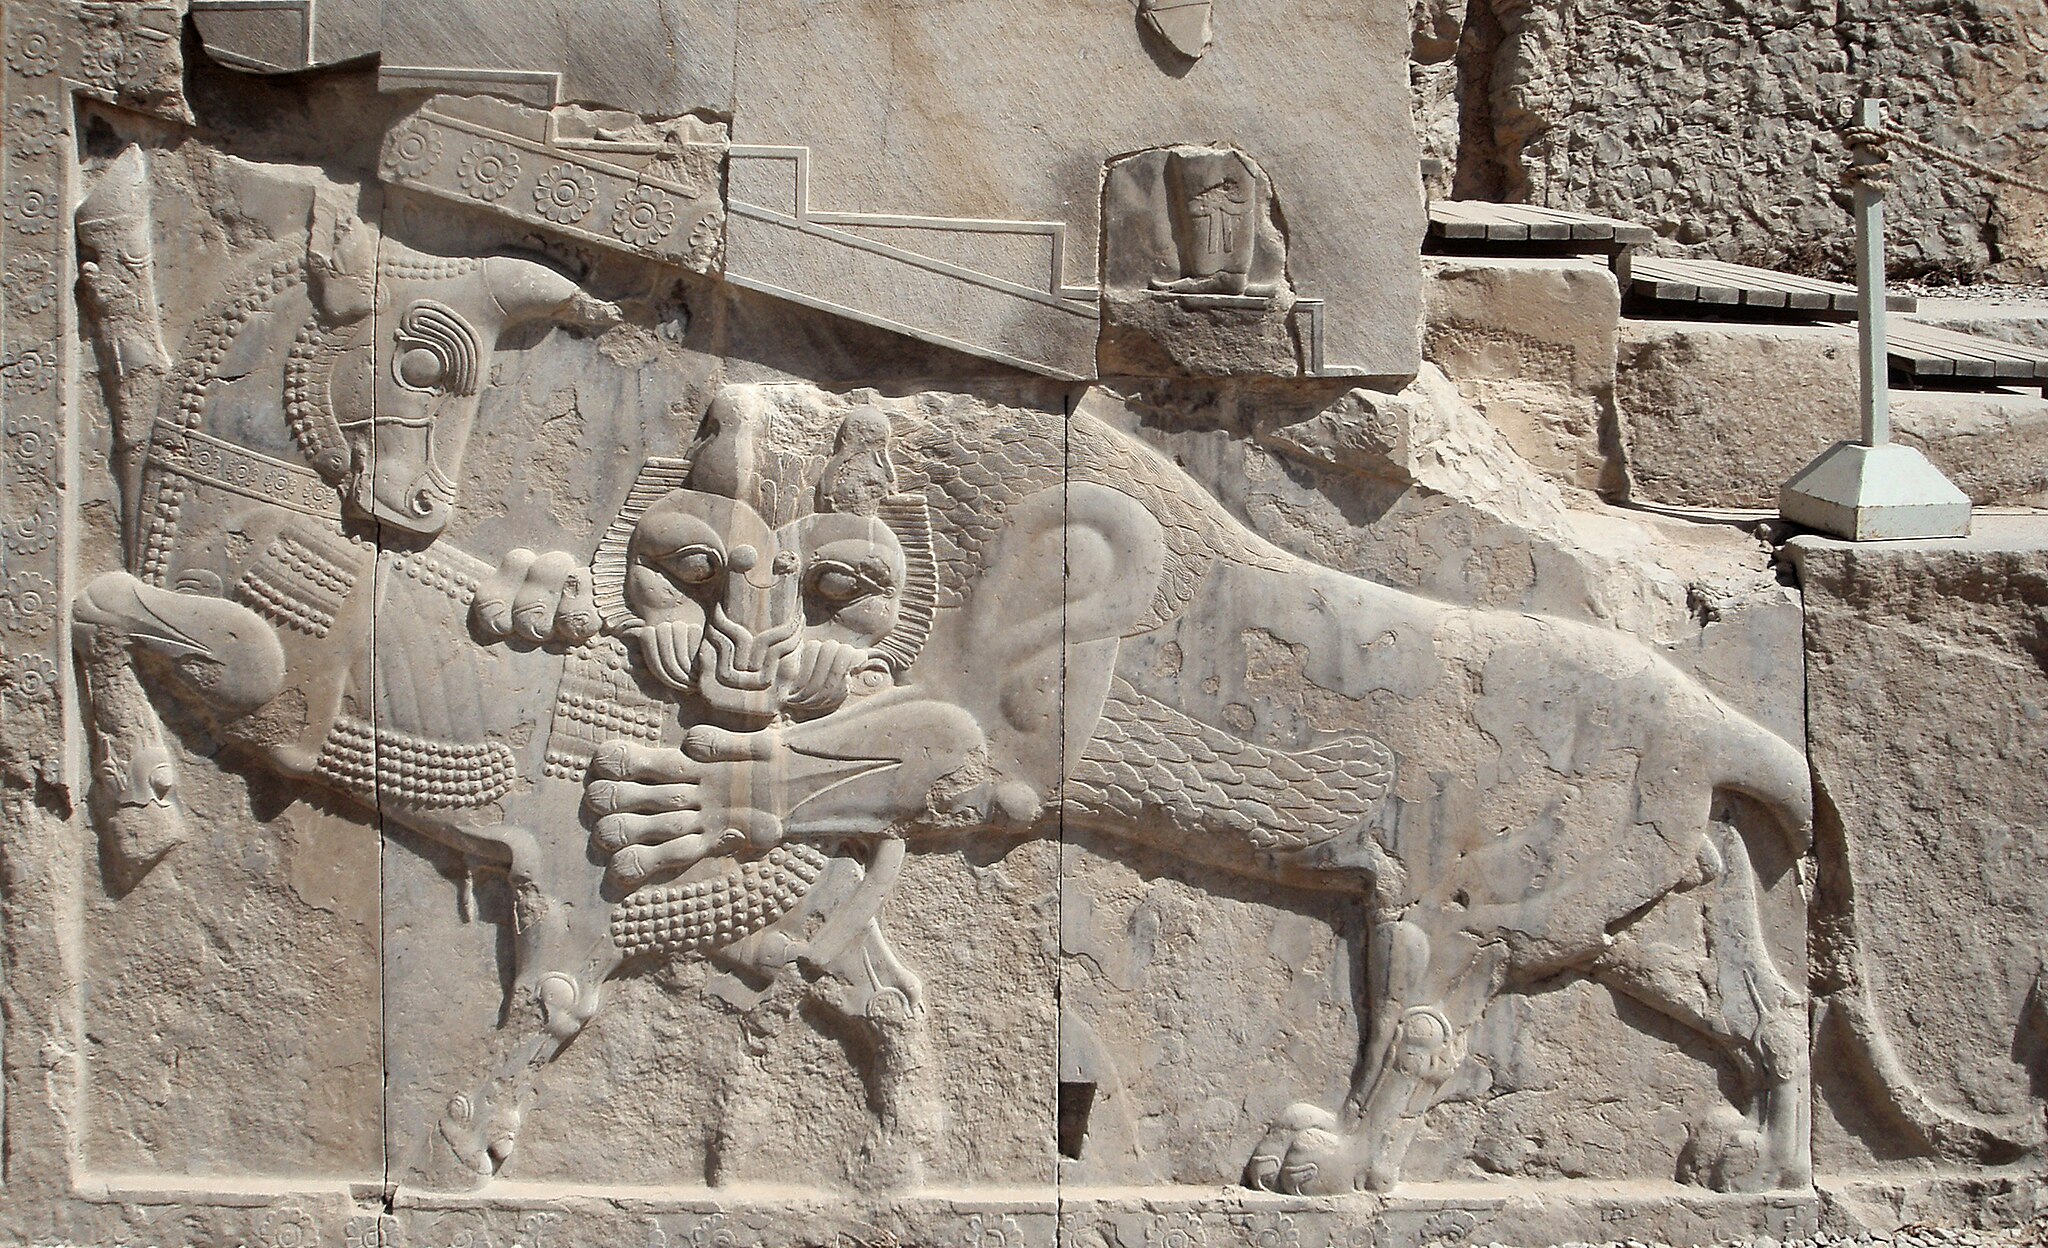
Title: Nowruz Zoroastrian (retouched)
Description: Bas-relief in Persepolis - a symbol Zoroastrian Nowruz - in day of a spring equinox power of eternally fighting bull (personifying the Earth ), and a lion (personifying the Sun ), are equal
Date: 2015-07-24
Categories: GFDL, Retouched pictures, License migration redundant, Self-published work, Derivative versions, 2008 in Persepolis, Lion attacking a bull, Persepolis, Western staircase of Tachara